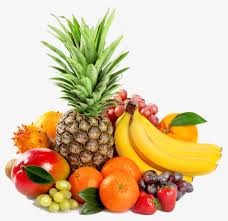
Label: trash